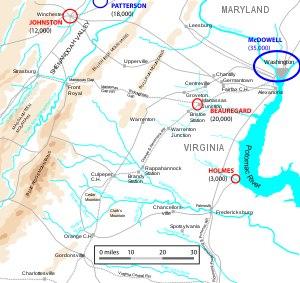
La première bataille de Bull Run, aussi nommée première bataille de Manassas par les forces sudistes, fut le premier affrontement majeur de la guerre de Sécession entre l'Union et la Confédération.